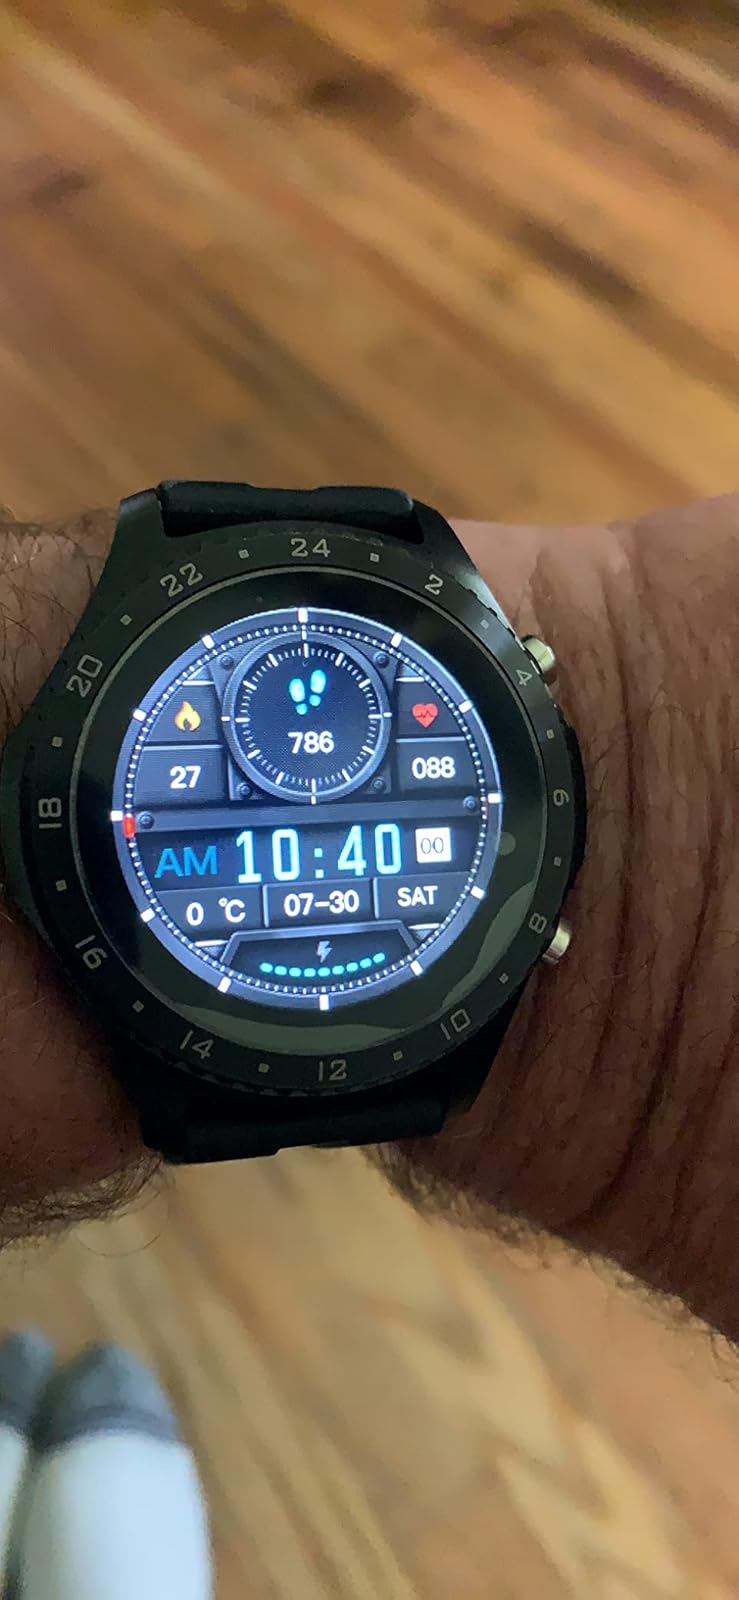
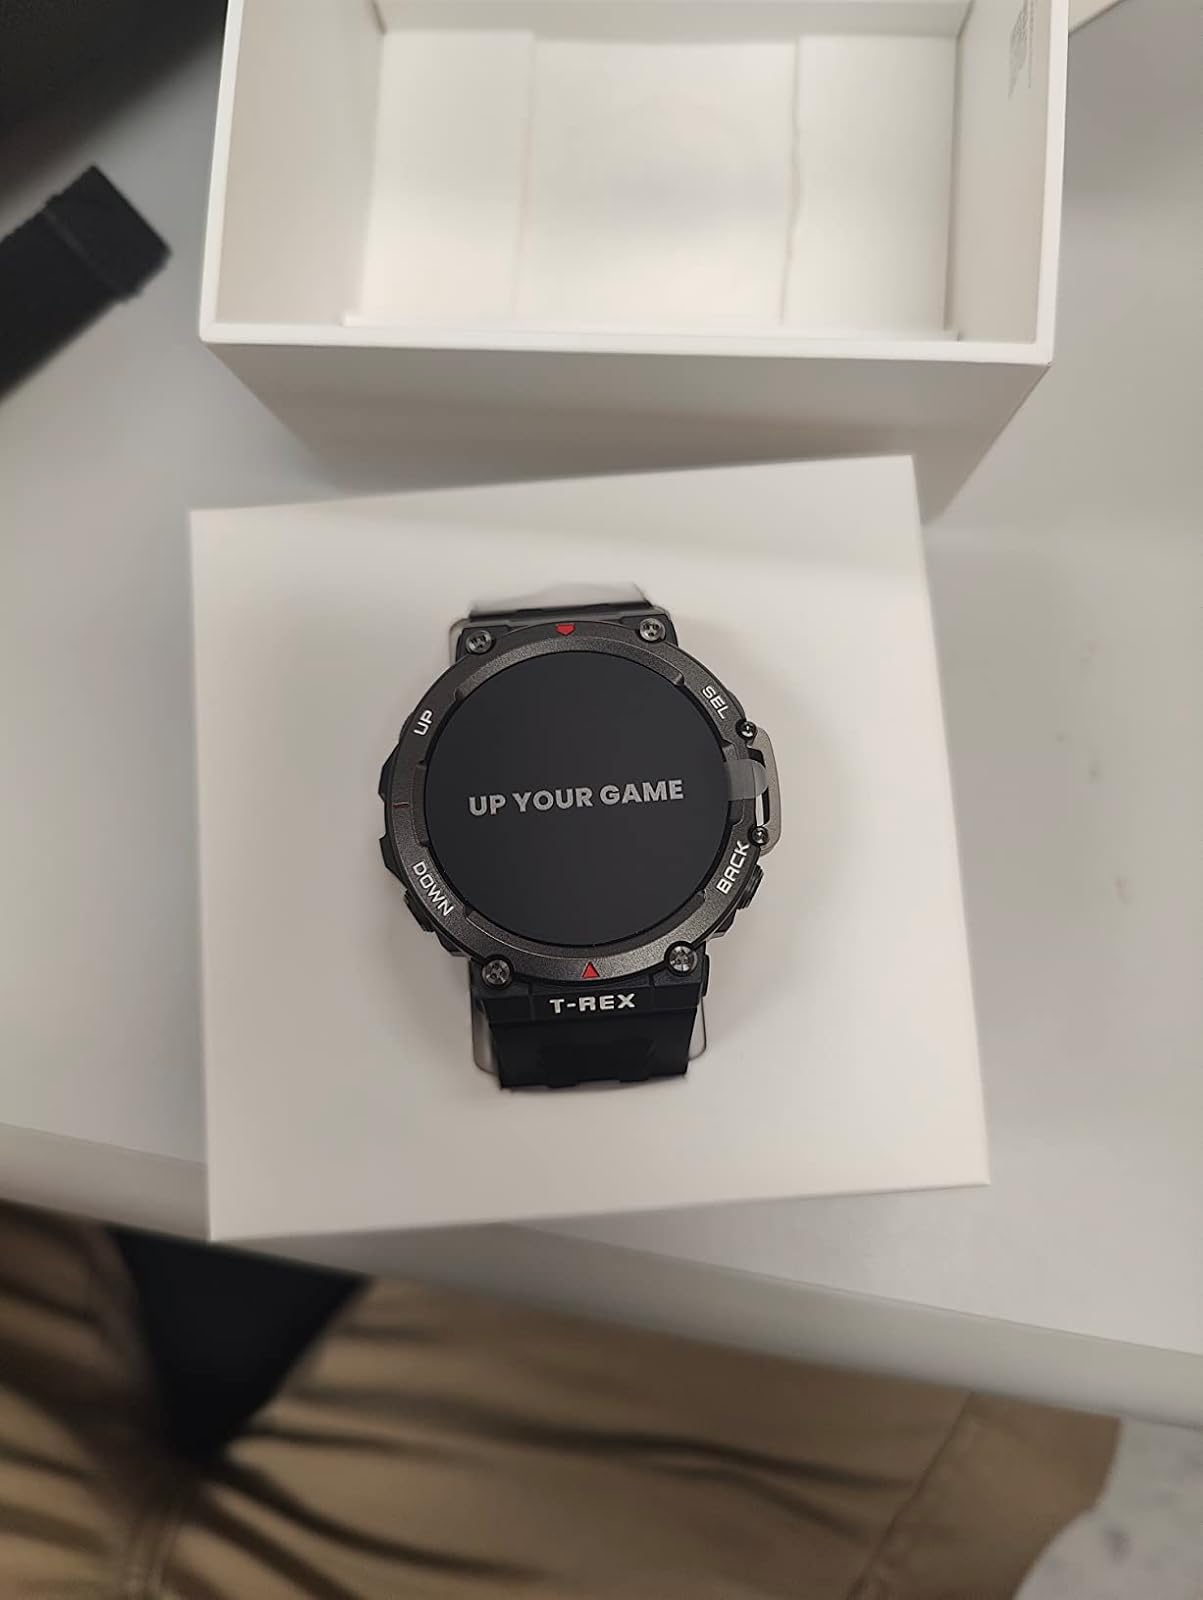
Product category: smartwatch
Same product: no